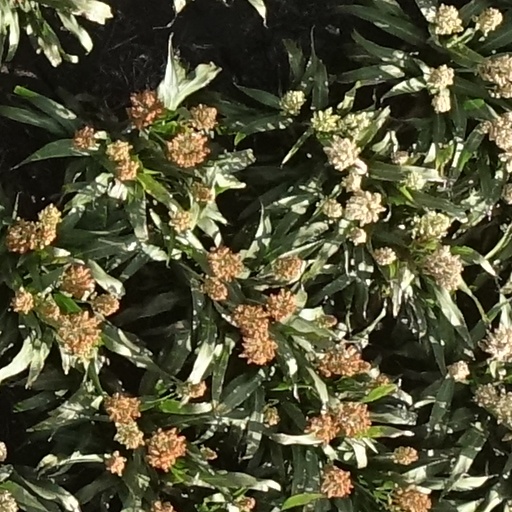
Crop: sorghum